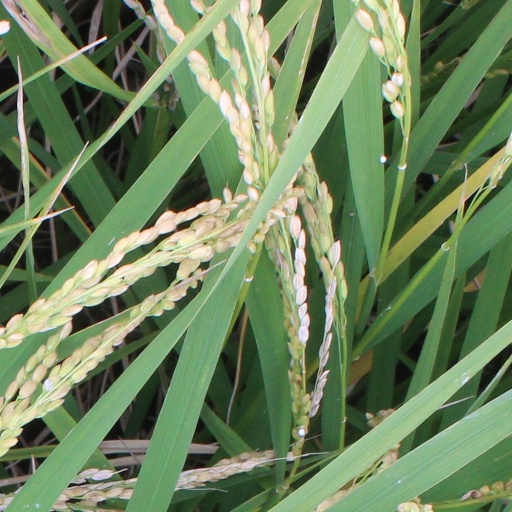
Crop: rice